Wire binding

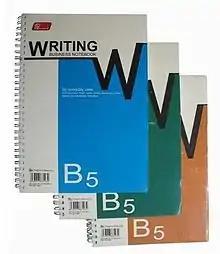
Wire-bound notebooks

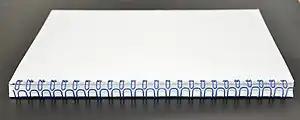
Wire binding

Wire binding is a popular commercial book binding method, and is known by various names, including "double loop wire", "double-o", "ring wire", "twin loop wire", "wire comb", "wire-o", "wirebind" and "wiro". With this binding method, users insert their punched pages onto a C-shaped spine, and then use a wire closer to squeeze the spine until it is round. Documents that are bound with wire binding will open completely flat on a desk, and allow for 360 degree rotation of bound pages, without the side protrusion produced by spiral binding.